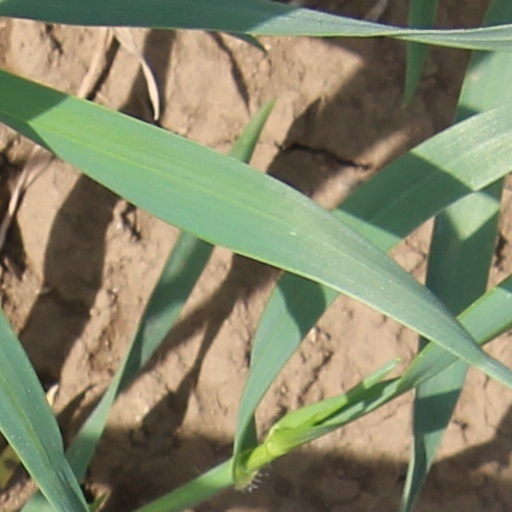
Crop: wheat